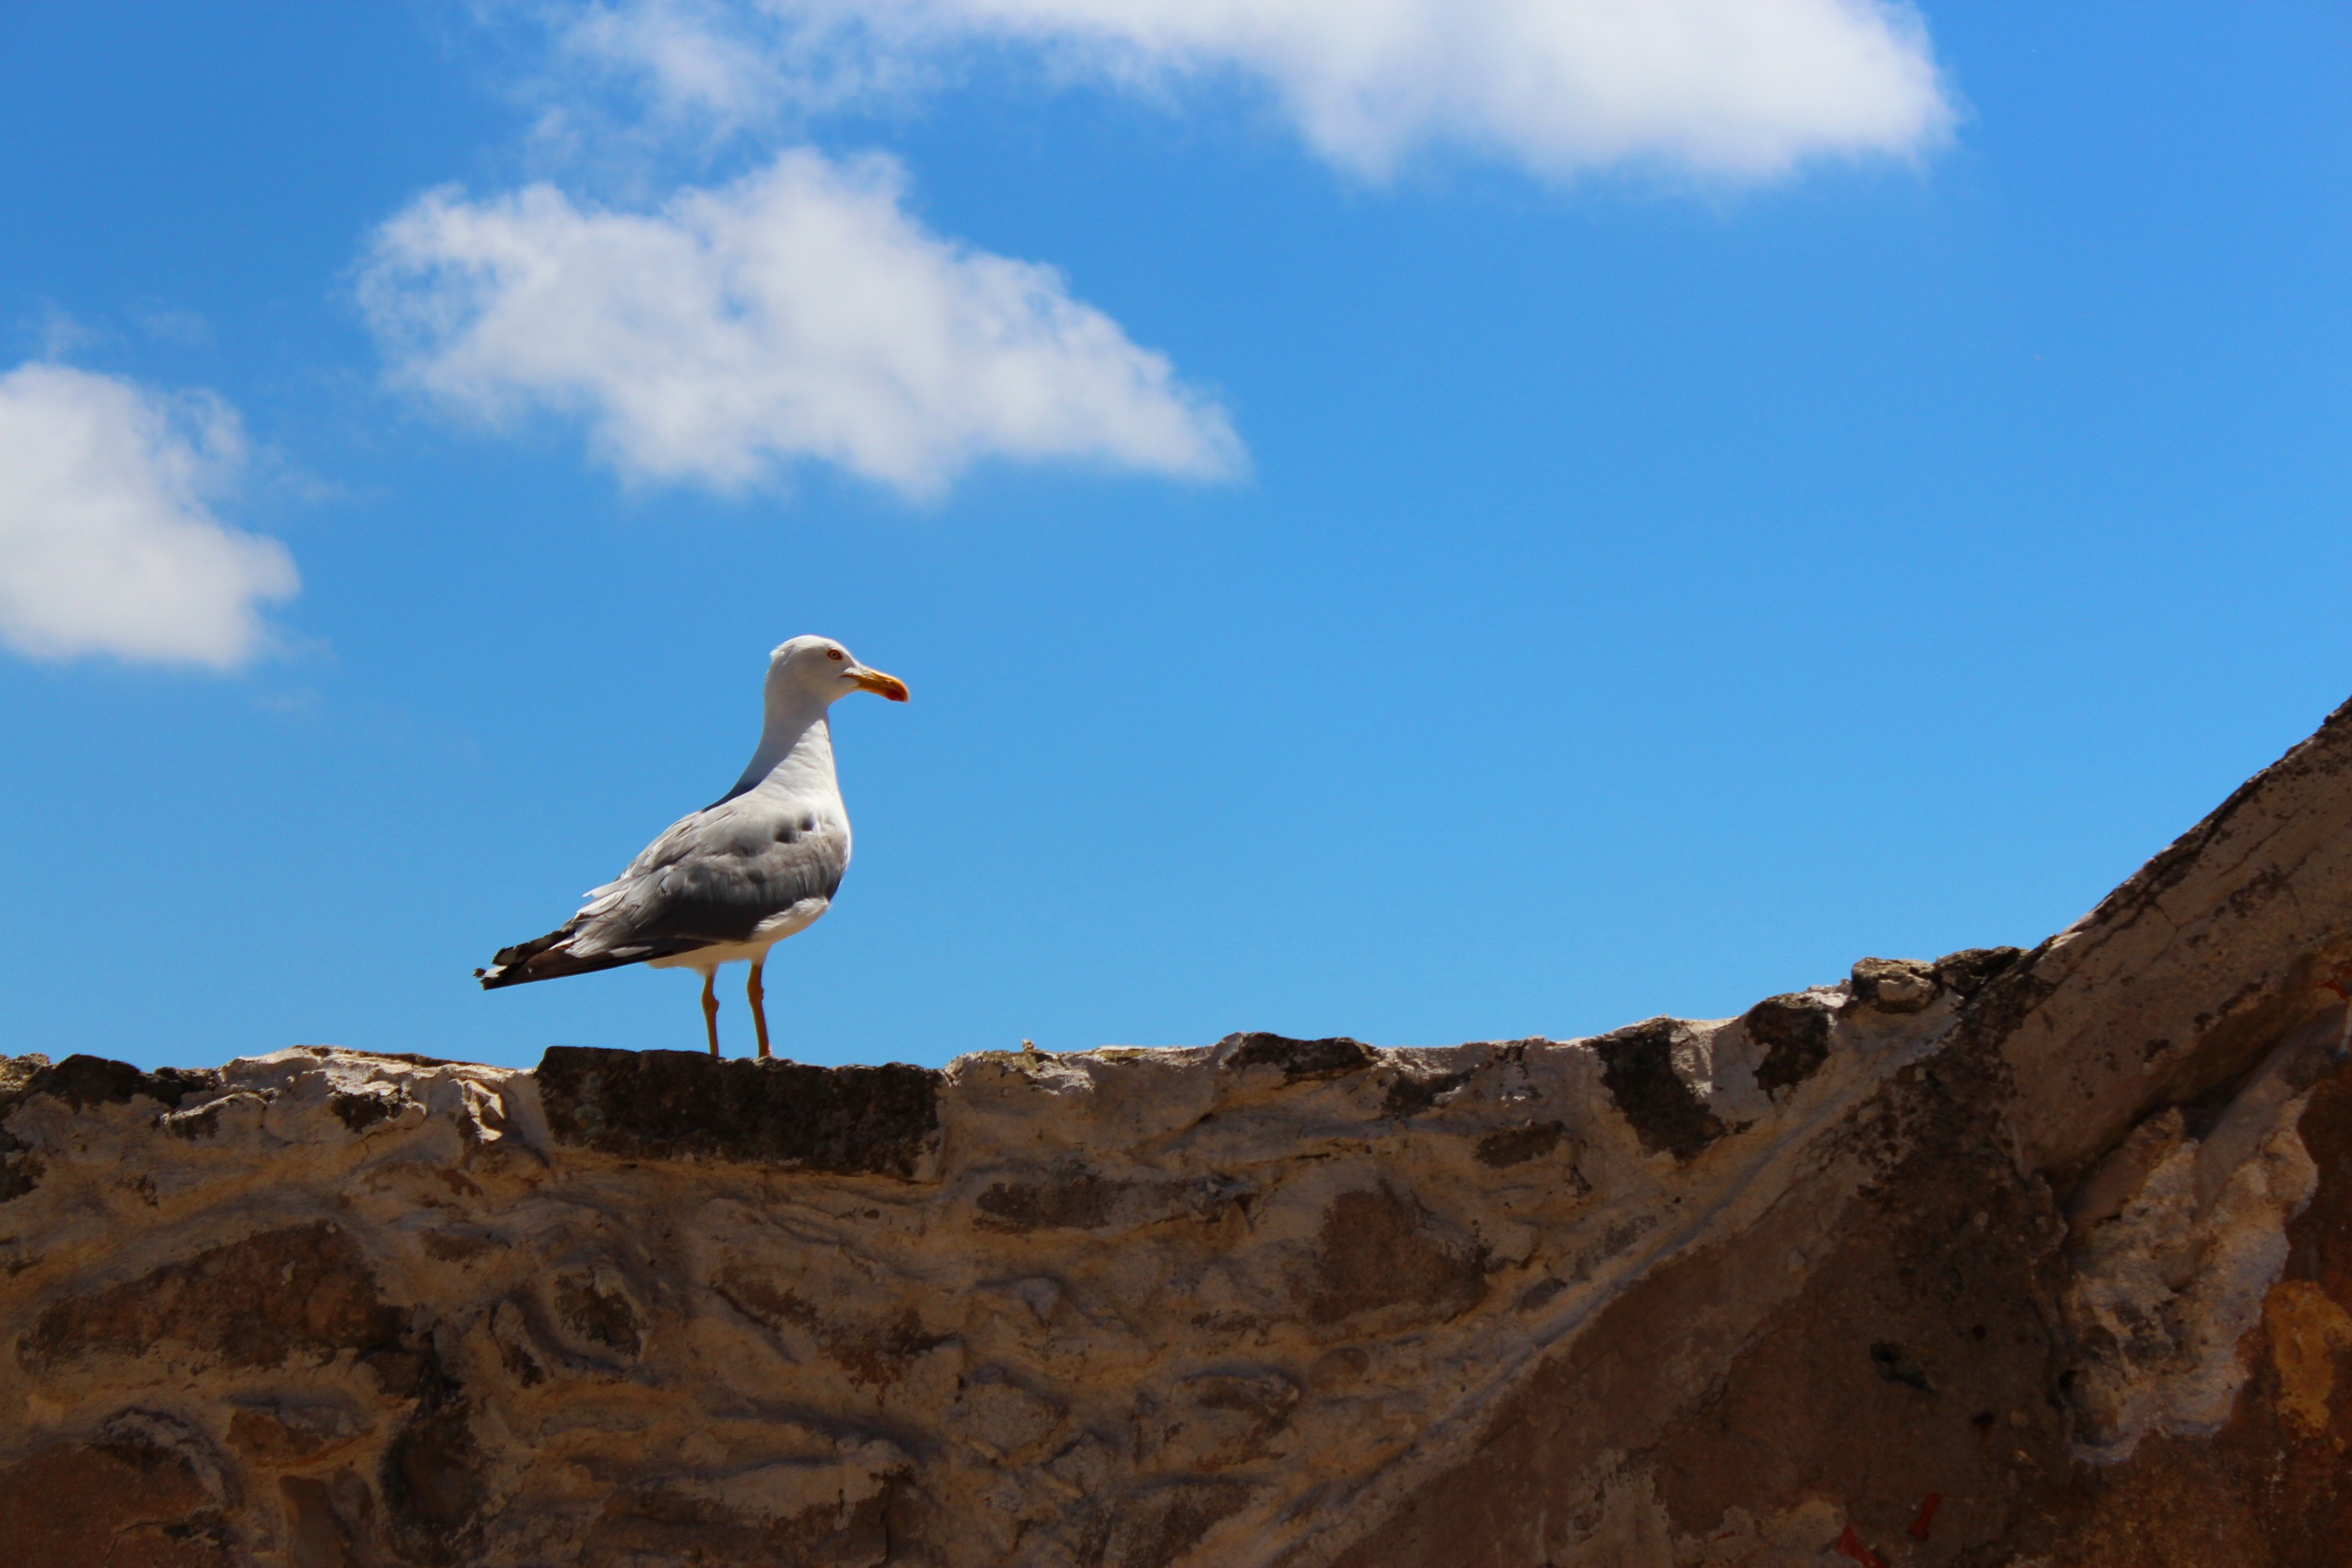
sea, coast, nature, bird, sky, animal, seabird, seagull, summer, wildlife, gull, fauna, charadriiformes